Maserati 4CL and 4CLT

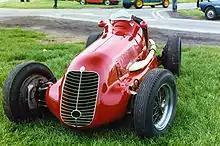
A Maserati 4CL at Oulton Park circa 1982

In the hands of Luigi Villoresi the streamliner took pole position on the 4CL's race debut at the 1939 Tripoli Grand Prix, ahead of Mercedes' brand new W165s. However, both it and two of the three conventional 4CLs entered retired early in the race with engine troubles, leaving the Silver Arrows to take the victory. Embarrassingly for the works team, following this disappointing debut the 4CL's first taste of victory came in the hands of privateer Johnnie Wakefield at the Naples Grand Prix, two races later. Through the remainder of 1939 voiturette races Wakefield took two further victories, and the works' 4CLs picked up another two, before the outbreak of war curtailed international competition. Villoresi took the 4CL to victory in the 1940 Targa Florio, but with entry restricted to Axis countries, and only Maserati fielding a factory team, the opposition was hardly world class.